Mike Curb

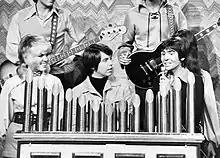
Curb (center) with members of the Mike Curb Congregation and Davy Jones on a television special in 1972

Curb had a Top 40 pop song in early 1971. Its title was the same as that of his album, "Burning Bridges", which was written and composed by Lalo Schifrin and Mike Curb. The song was used as the theme of Brian G. Hutton's film "Kelly's Heroes", which starred Clint Eastwood. The song reached No. 1 in South Africa and New Zealand.